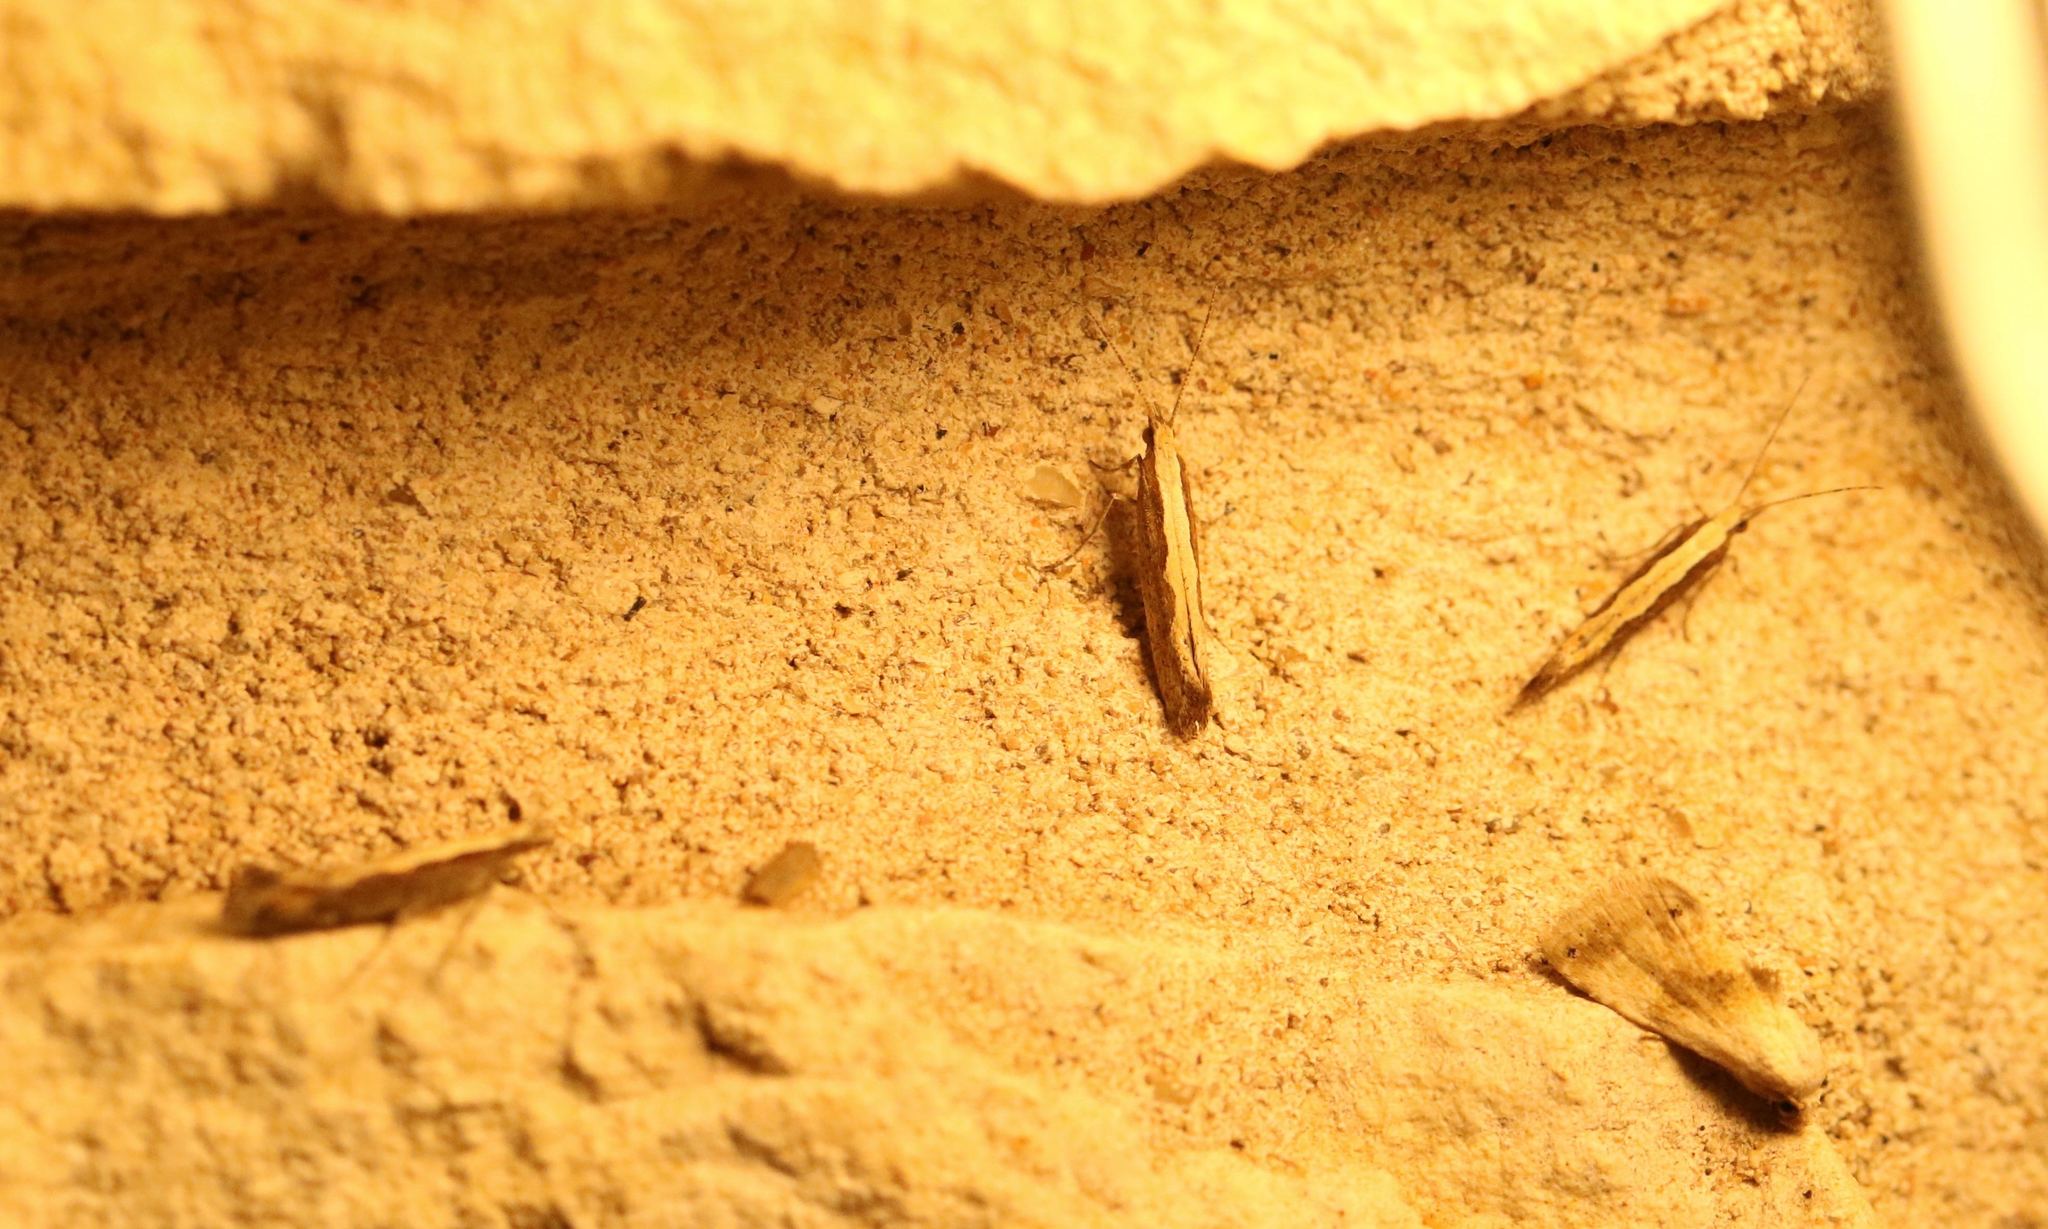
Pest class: diamondback_moth